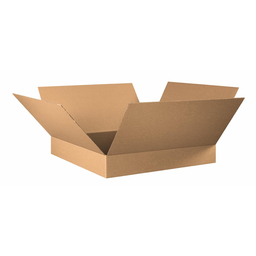
Label: cardboard